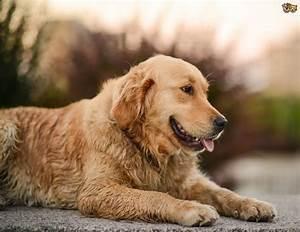
dog